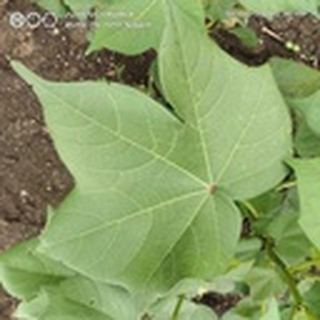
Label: healthy_cotton